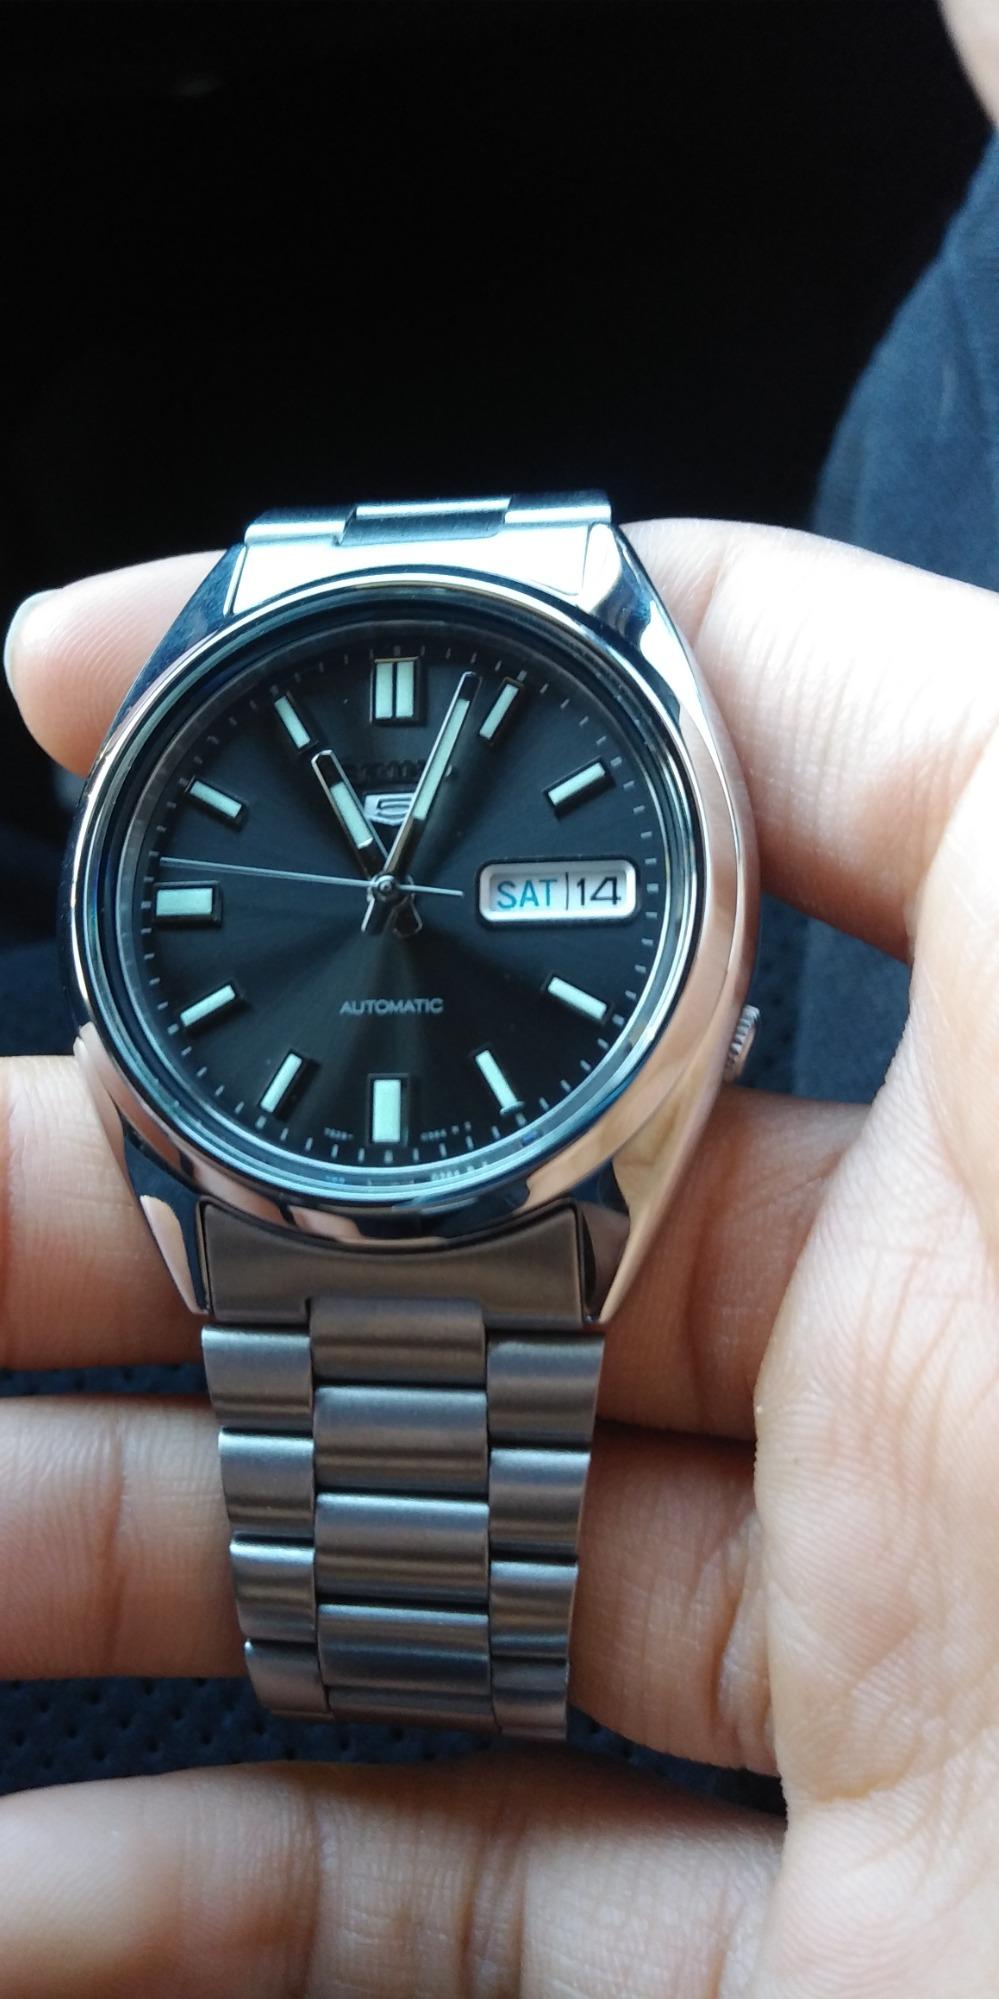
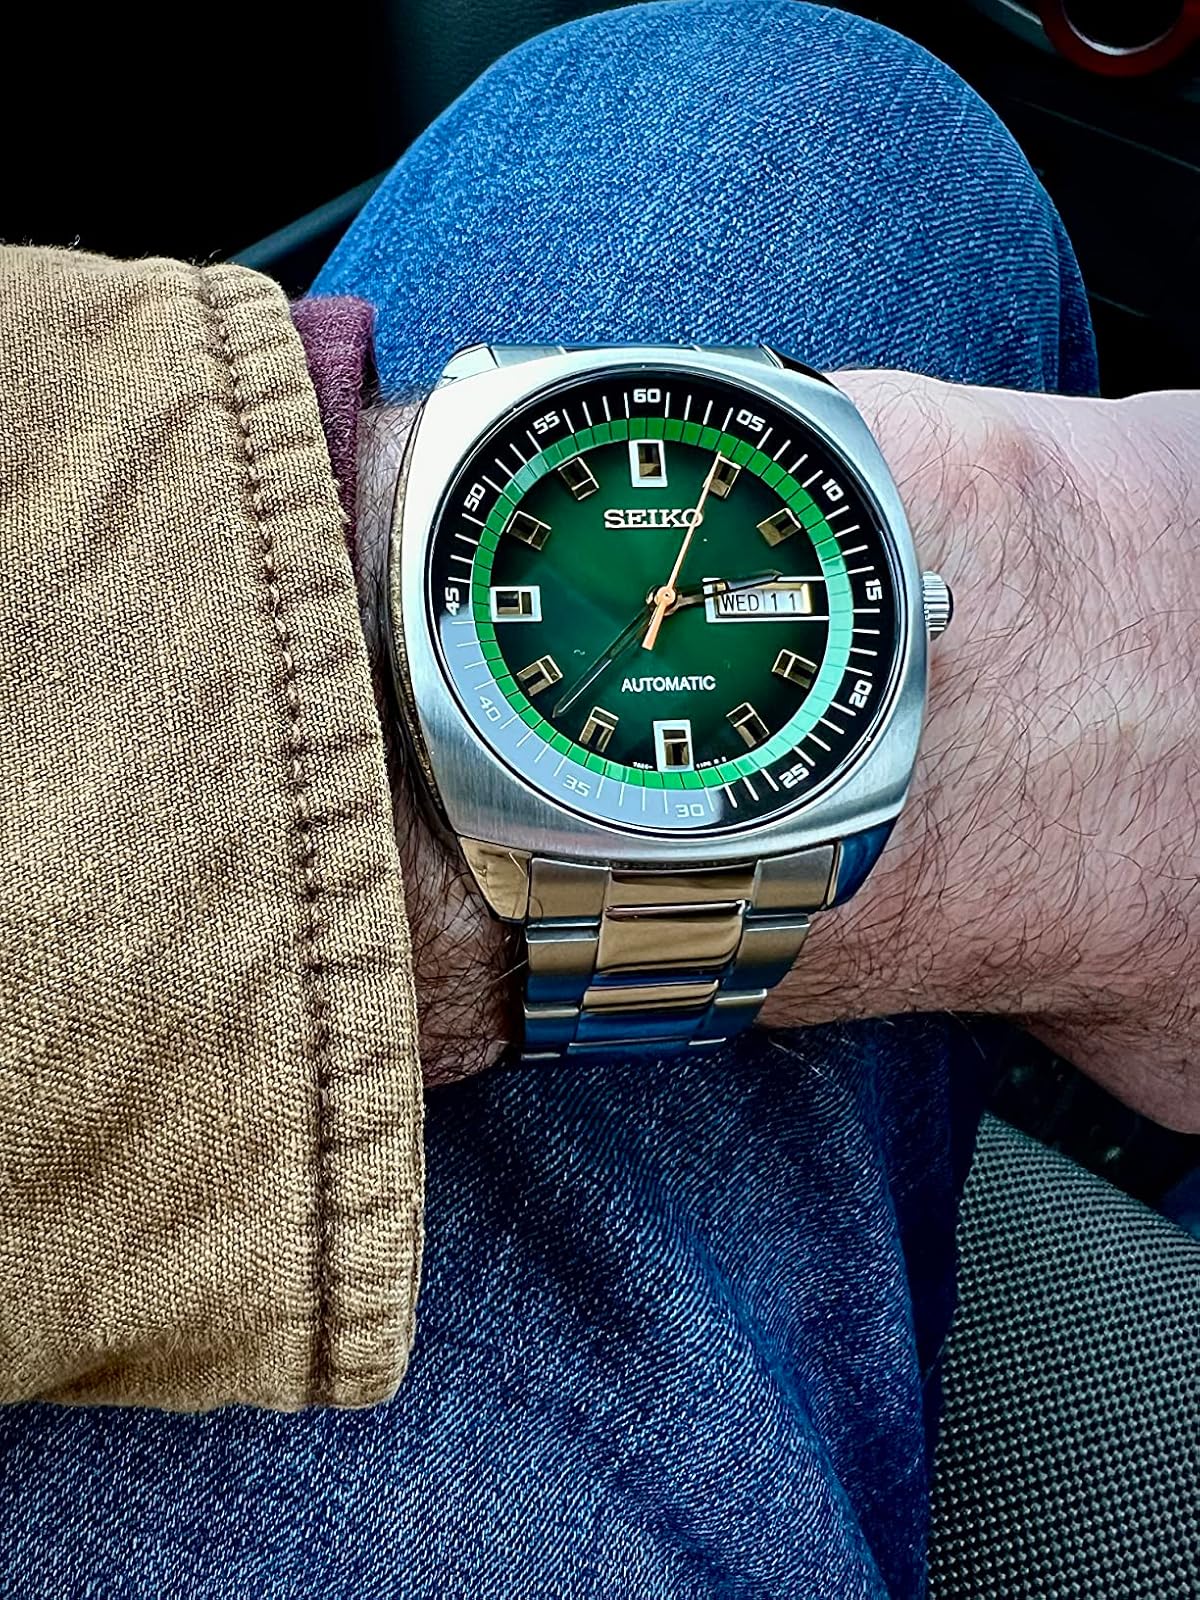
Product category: accessories_watch
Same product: no